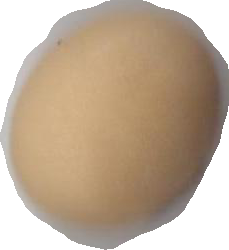
Variety: Anjasmoro